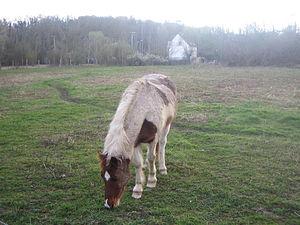
Cheval (equus ferus caballus) dans un pré à Boissise-le-Roi.
Boissise-le-Roi est une commune française située dans le département de Seine-et-Marne en région Île-de-France.